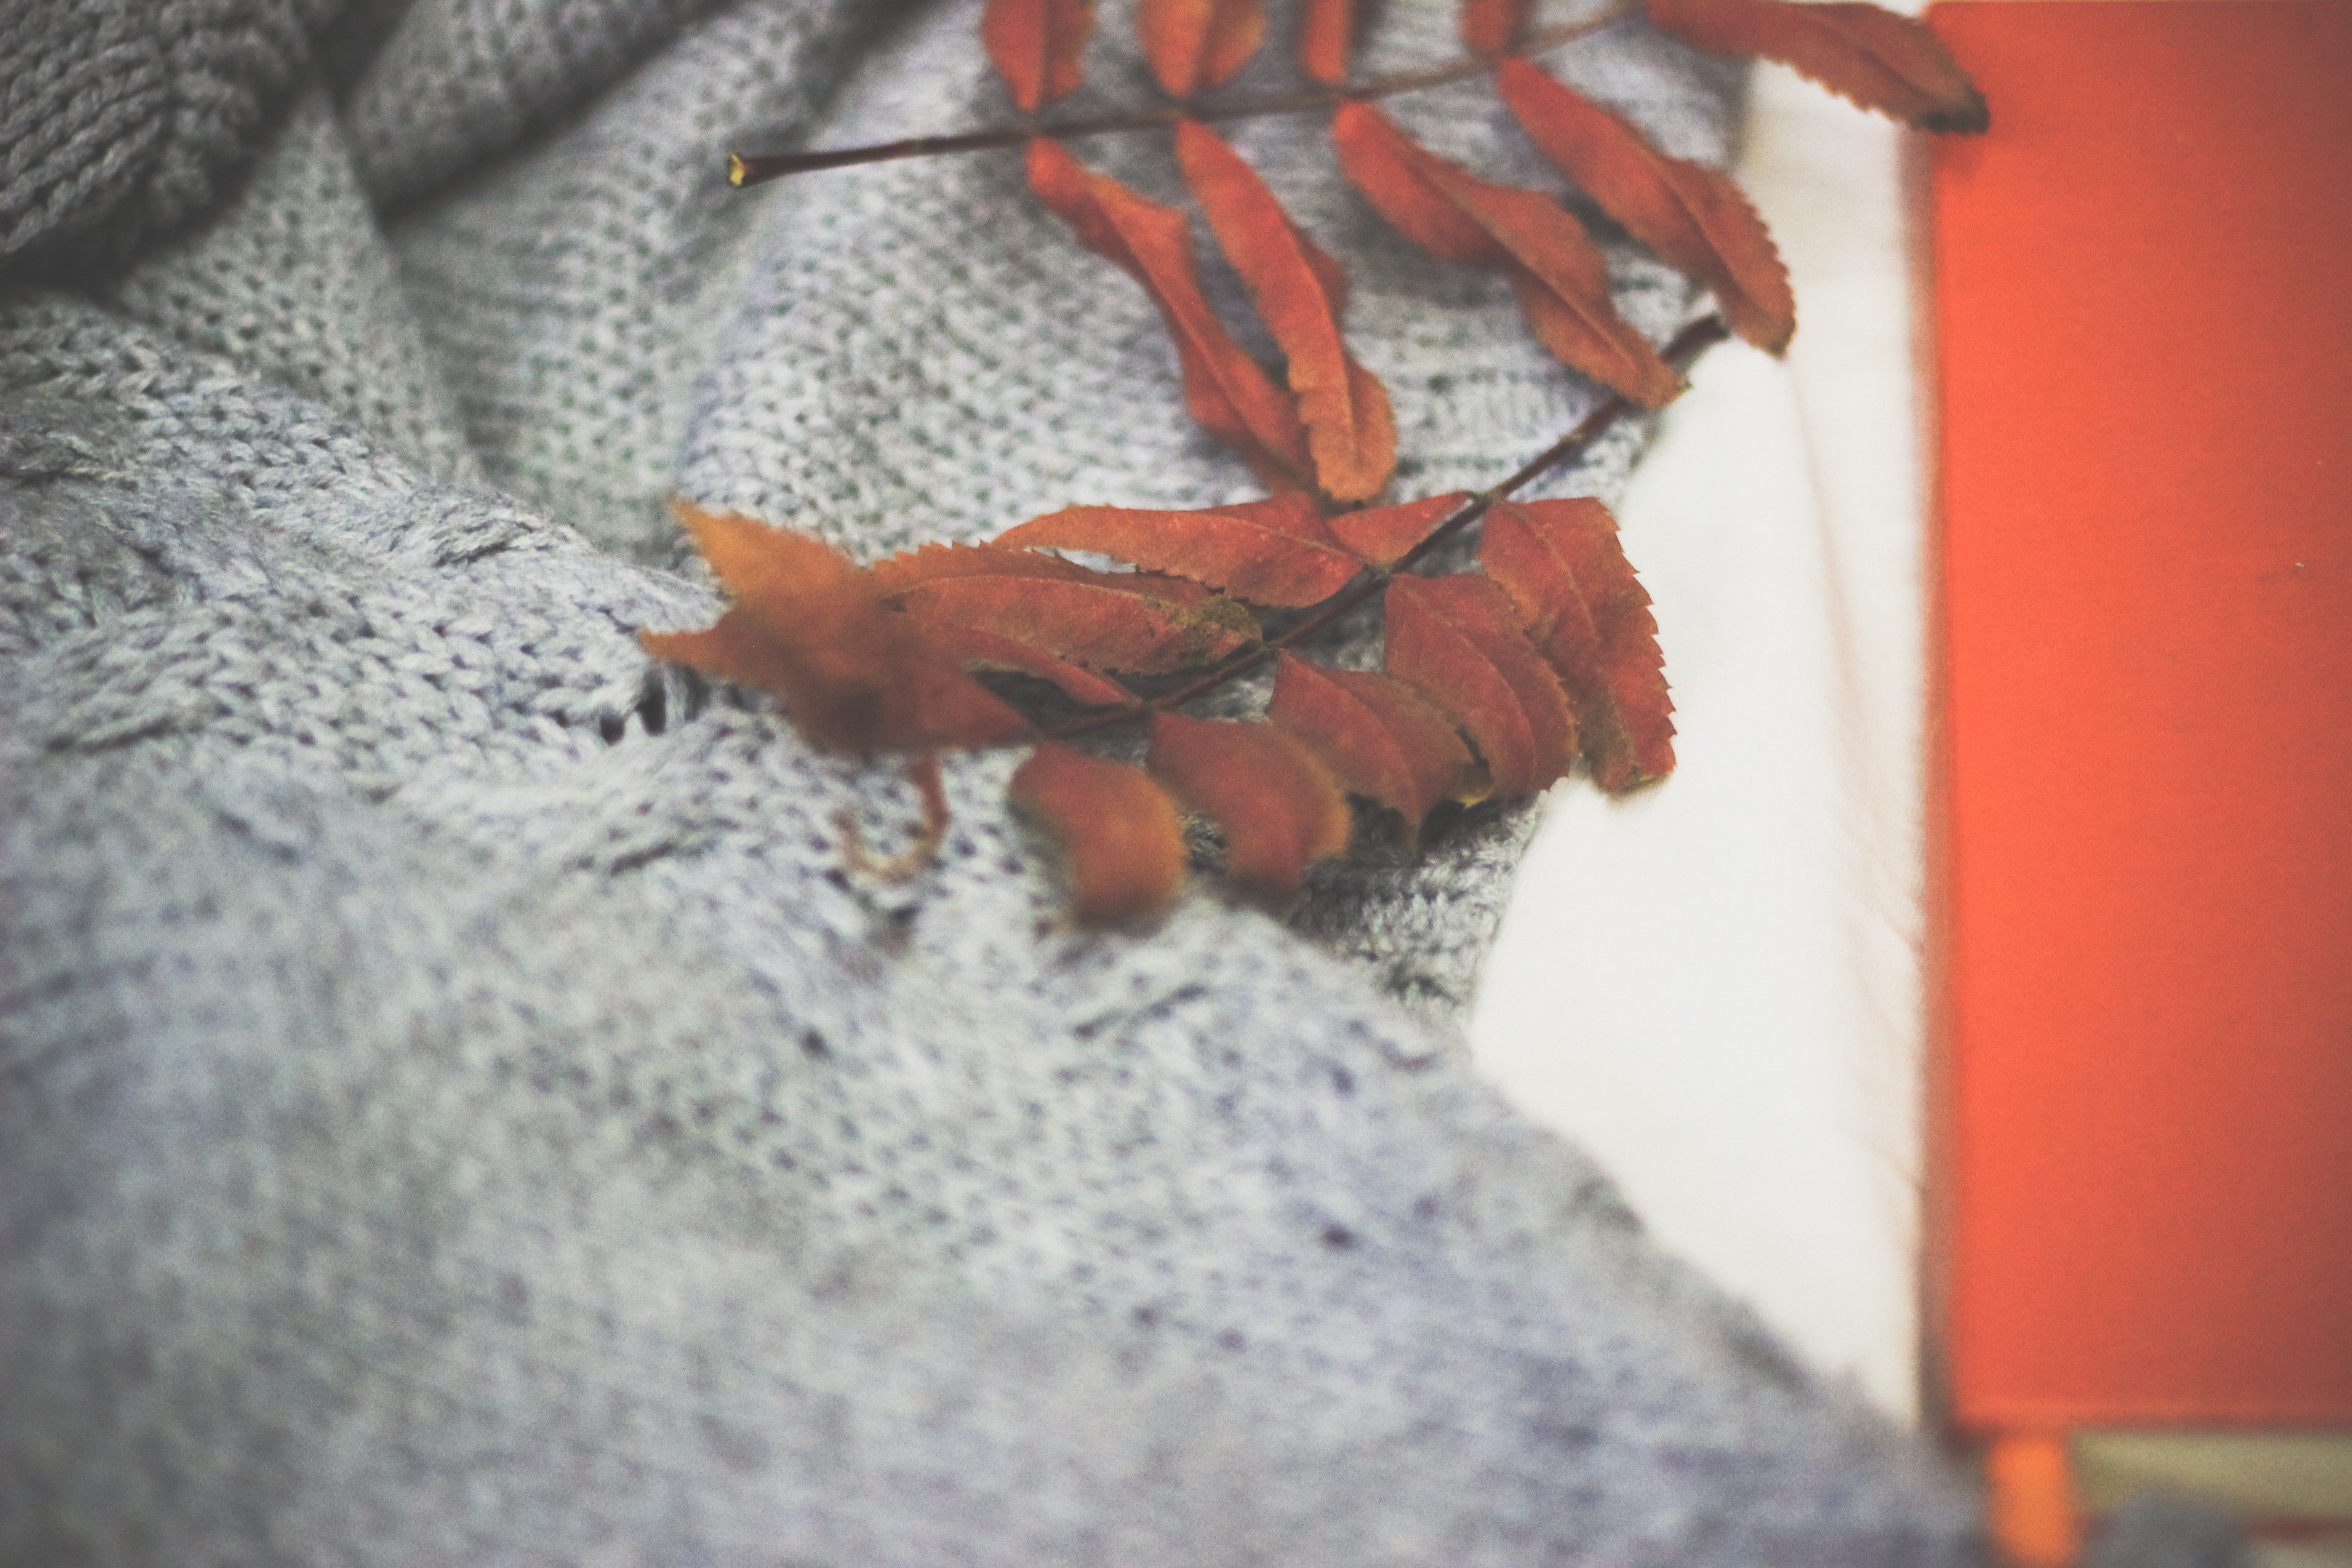
layout, autumn, orange, notebook, mountain ash, leaf, leaves, heat, atmosphere, jacket, knitting, gray, white, pencil, candle, mango, red, tree, plant, textile, twig